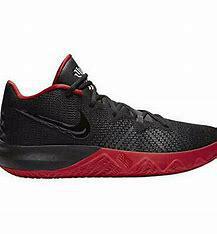
Brand: Nike
Model: Kyrie Flytrap 4